Jung Sung-ryong

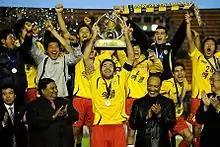
Jung celebrating Seongnam Ilhwa Chunma's 2010 AFC Champions League title with his teammates.

In February 2008 after Kim Yong-dae enlisted in Gwangju Sangmu, Seongnam Ilhwa Chunma scouted Jung to replace Kim. Jung attempted to negotiate with Pohang, but left the club with a year left on his contract.